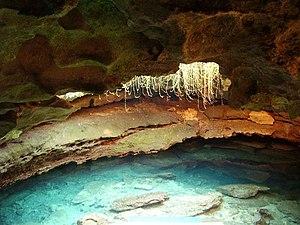
Devil's Den est formé par une fenêtre karstique dans laquelle le toit d'une rivière souterraine s'est effondré, exposant l'eau à la surface dégagée, près de Williston, en Floride. Il est une propriété privée et exploité comme un centre de formation et de loisirs de plongée sous-marine.